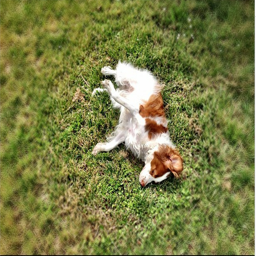
A cocker spaniel rolls around in the grass.
Dog lying on grass area ready to roll around.
A dog rolling around happy and glad on the grass
A tired puppy lays down in the grass
A brown and white dog laying in a field of grass.